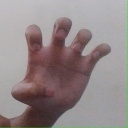
अक्षर: झ